Conclave

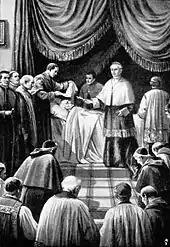
The camerlengo proclaiming a papal death

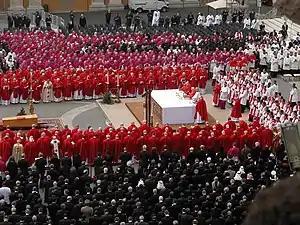
Cardinals, bishops and priests attending the funeral of Pope John Paul II

The death of the pope is verified by the cardinal camerlengo, or chamberlain, who traditionally performed the task by calling out his baptismal (not papal) name. After confirming the death of the pope, the camerlengo pronounces the phrase ""sede vacante"" ("The throne is empty"). The camerlengo takes possession of the Ring of the Fisherman worn by the pope. The ring, along with the papal seal, is later destroyed before the College of Cardinals. The tradition originated to avoid forgery of documents, but today merely is a symbol of the end of the pope's reign.